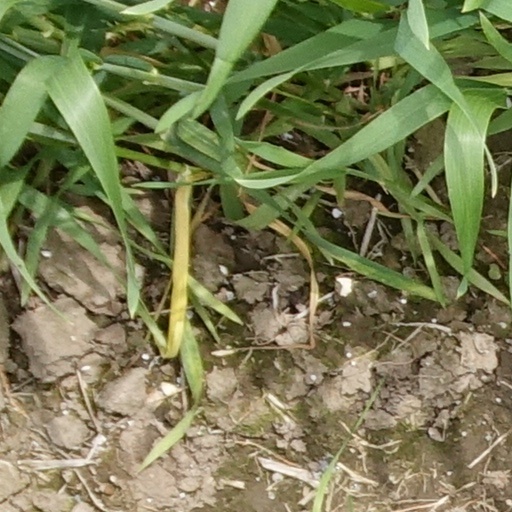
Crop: wheat